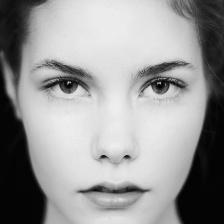
Label: faces